Lyme Regis Museum

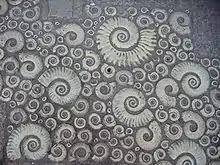
Coade stone fossil ammonites in the pavement outside the museum.

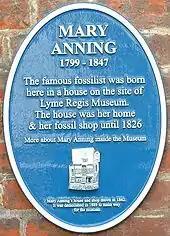
A blue plaque on the museum wall commemorates where Mary Anning was born and had her first fossil shop.

Lyme Regis Philpot Museum is situated in the town of Lyme Regis on the Jurassic Coast in Dorset, England. It is a registered charity under English law. It is built on the site of the former home of the palaeontologist Mary Anning, which existed until 1826.